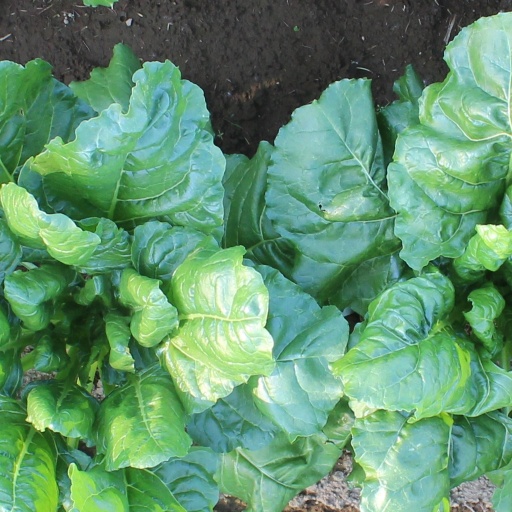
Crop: sugar beet